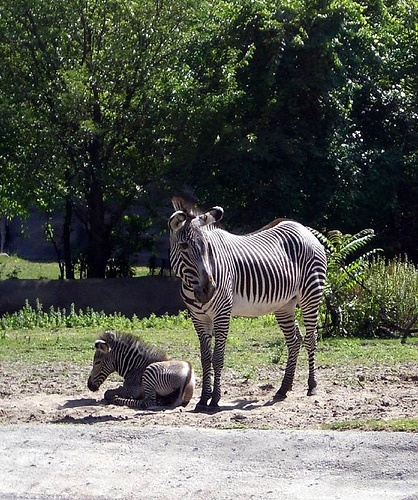
One zebra stands, while the other zebra sits.
Two zebra lie and stand in the dirt alongside a road.
There are two zebras one is standing up while the other is laying down.
A zebra standing next to a zebra laying on the ground.
One zebra standing and another one laying down.